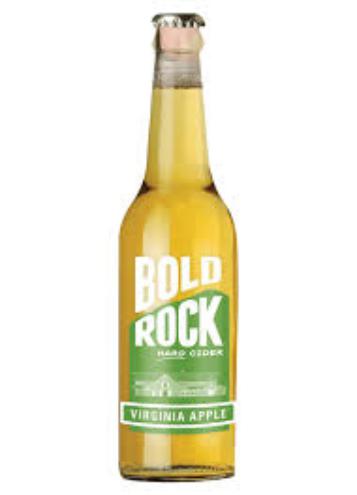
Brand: Bold Rock Hard Cider
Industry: Food